Daniela Hantuchová

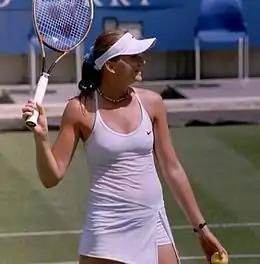
Hantuchová at Eastbourne in 2004

At the French Open, Hantuchová lost in the second round in a marathon match to Harkleroad again, making 101 unforced errors, leading to long-time coach Nigel Sears criticising her attitude publicly. Following the match, her extremely thin physique was noticed for the first time publicly, and some wondered about Hantuchová's health. Kicking off the grass season in Eastbourne, Hantuchová lost in the quarterfinals to Conchita Martínez, but more famously she lost in the second round of Wimbledon to Shinobu Asagoe, with Hantuchová breaking down crying during the latter stages of the match and making 57 unforced errors. Some theorized that the media's continued interest regarding her weight and the pressure of success at 19 years of age, in addition to her on-court breakdown and her parents' divorce, as well as her coach's walking out in the middle of the match, led to this breakdown. Following Wimbledon, Hantuchová went 6–8 for the rest of the year, 0–4 against top-ten players She ended the year with an overall record of 28–23, and she fell to No. 17 in the world. Further signs of the pressure and problems she was facing during this period was that, in July, she made herself unavailable for Slovakia in the Fed Cup in order to concentrate on her singles career, and in November she parted company with Sears.